Galt House

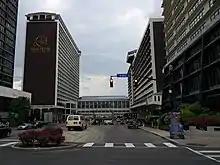
The Galt House, 2012 (pre-renovation)

The Galt House Hotel is the Official Hotel of Churchill Downs, the Kentucky Derby, the Kentucky Oaks, the Kentucky Derby Festival (hosting the command center of its kickoff event, Thunder Over Louisville), and the KFC Yum! Center. It also hosts the Kentucky State Governor's Cup academic competition every year. Area residents enlisting in the US military through the Louisville United States Military Entrance Processing Command station (Louisville MEPS) are often given a chance to stay at the hotel for free the night before their early-morning military medical exam.